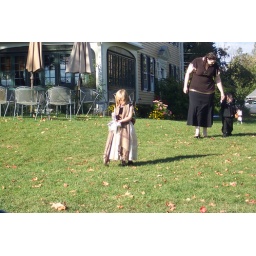
flower girl and ring bearer walk in